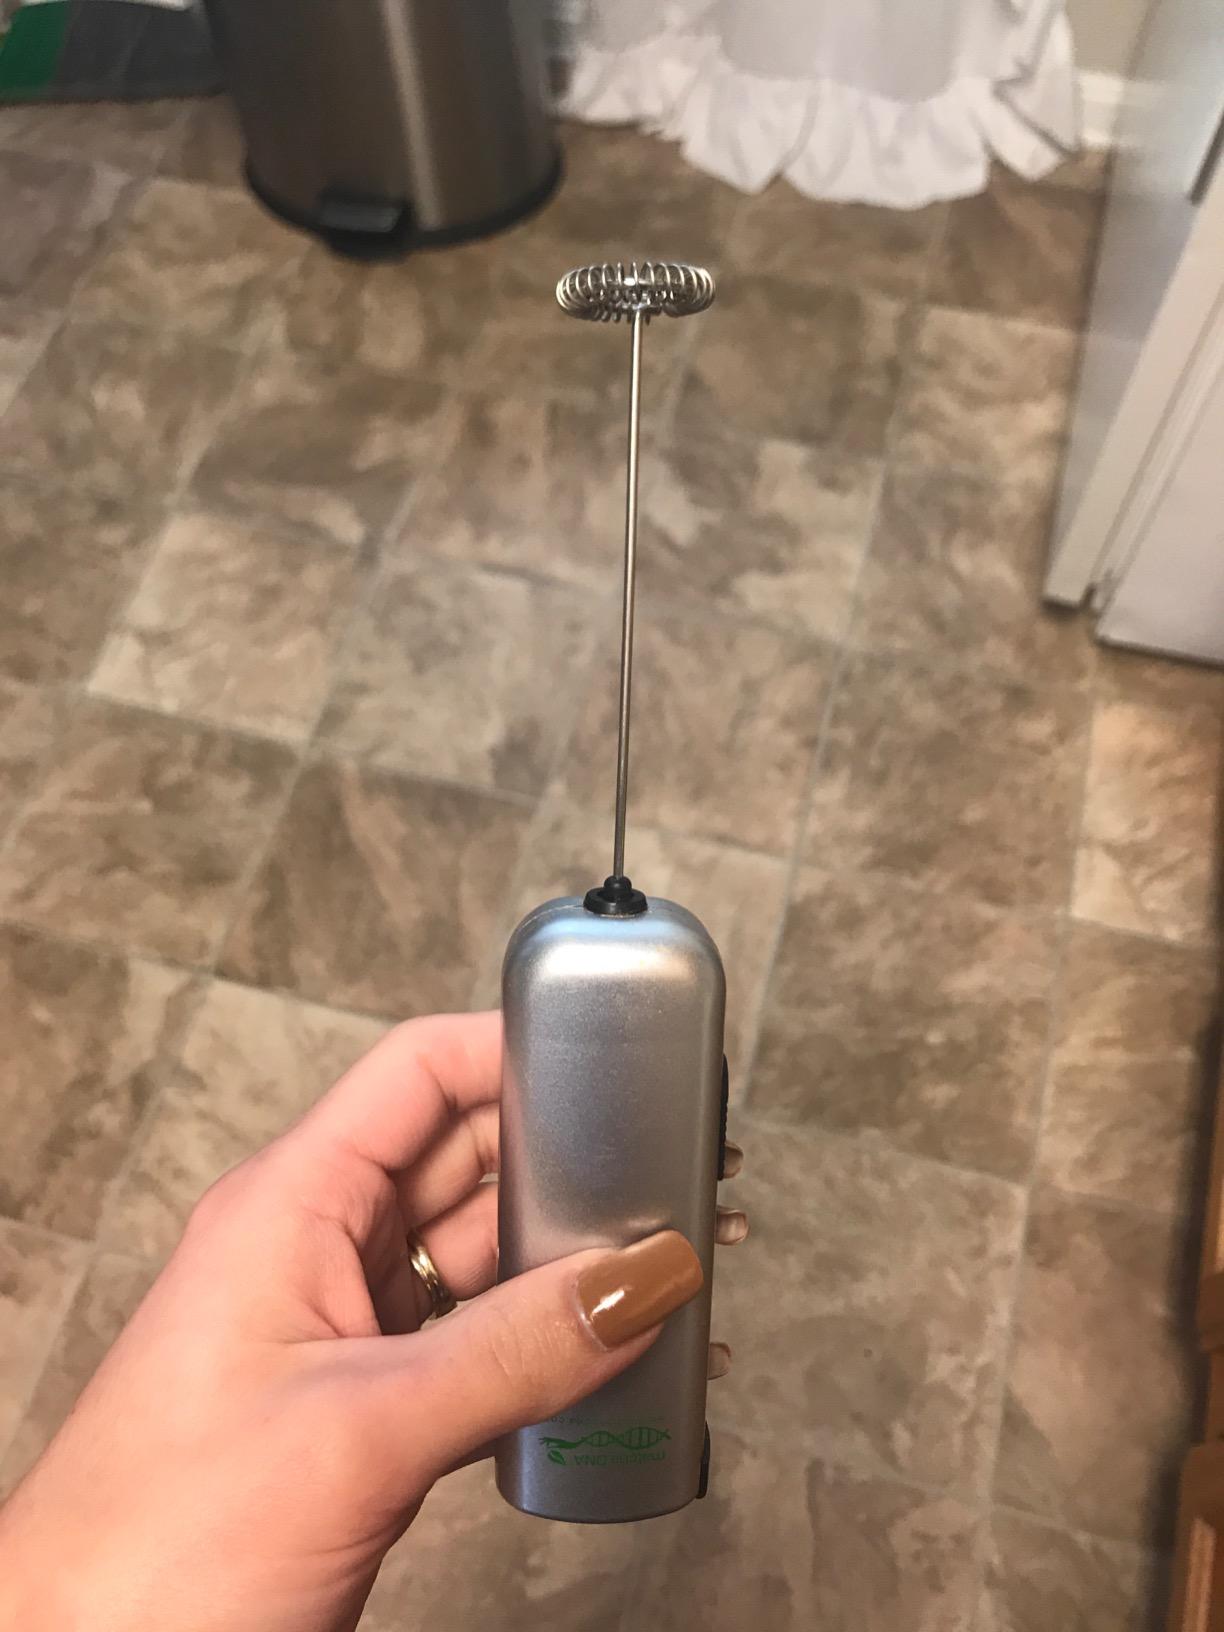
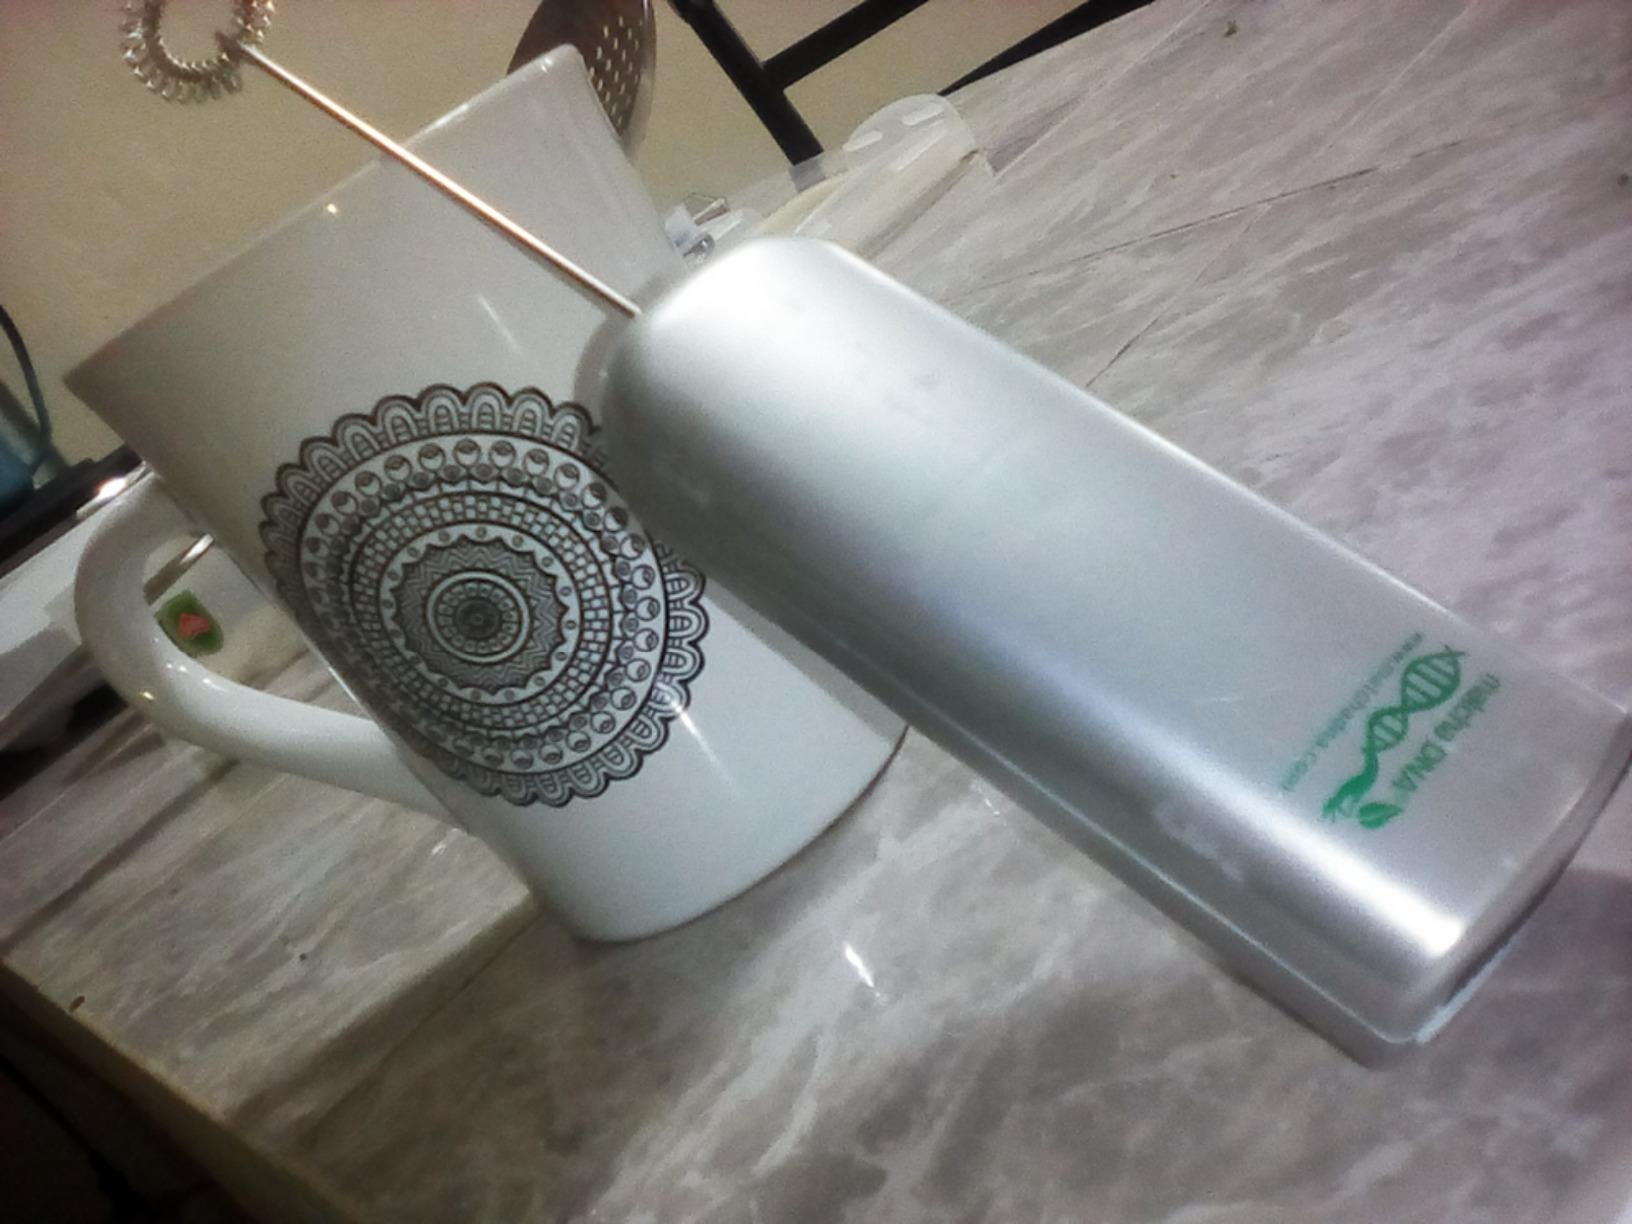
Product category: items_mixer
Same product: no